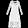
Label: Dress